Historic Cemeteries of New Orleans

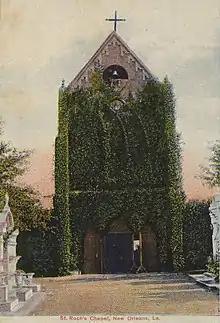
St. Roch Cemetery Chapel (postcard image courtesy of Infrogmation)

The Hurricane Katrina Memorial is a mausoleum housing the remains of unidentified victims of Hurricane Katrina, which struck New Orleans in 2005. As such, it is the newest of the cemeteries in New Orleans to have historic significance. The memorial was completed and dedicated in 2008. The memorial is located on a parcel of land that was part of the Charity Hospital Cemetery, on Canal Street near a group of twelve historically significant cemeteries.